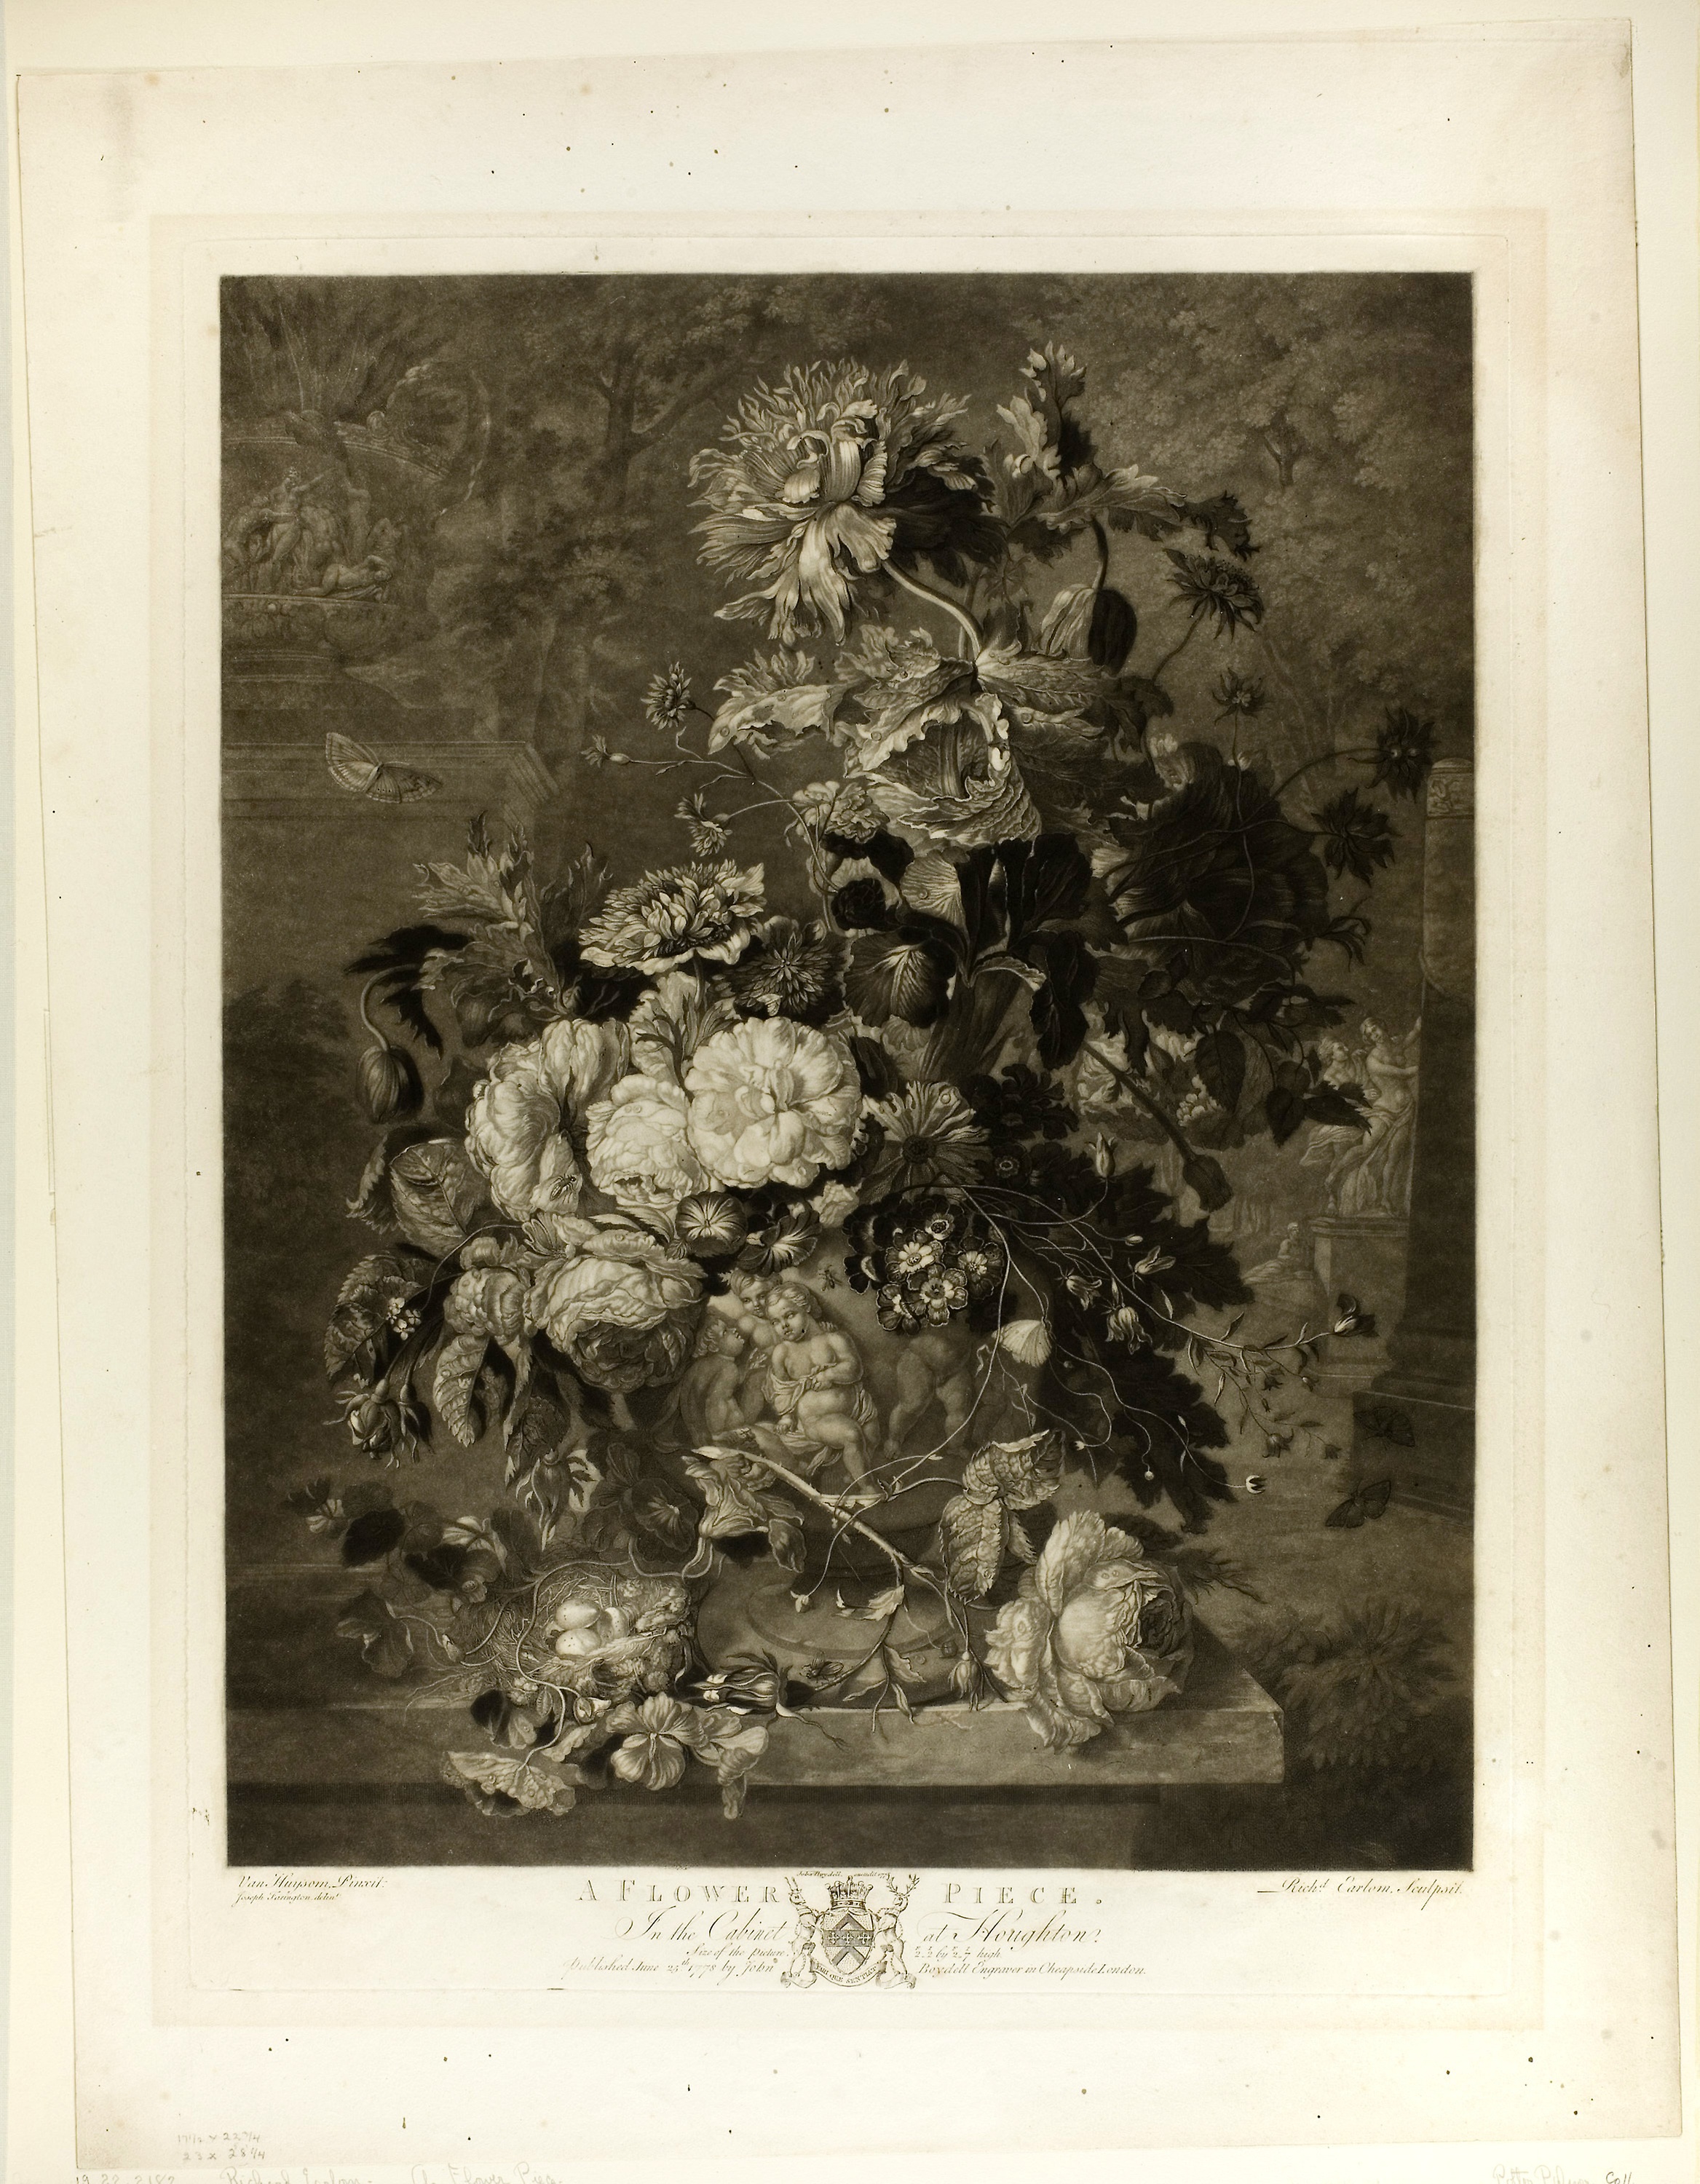
picture frame, art, modern art, visual arts, painting, artwork, flower, still life photography, stock photography, black and white, vintage clothing, still life, tree